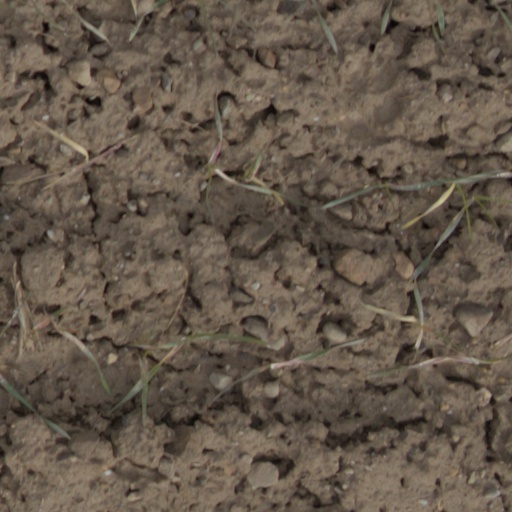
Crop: wheat